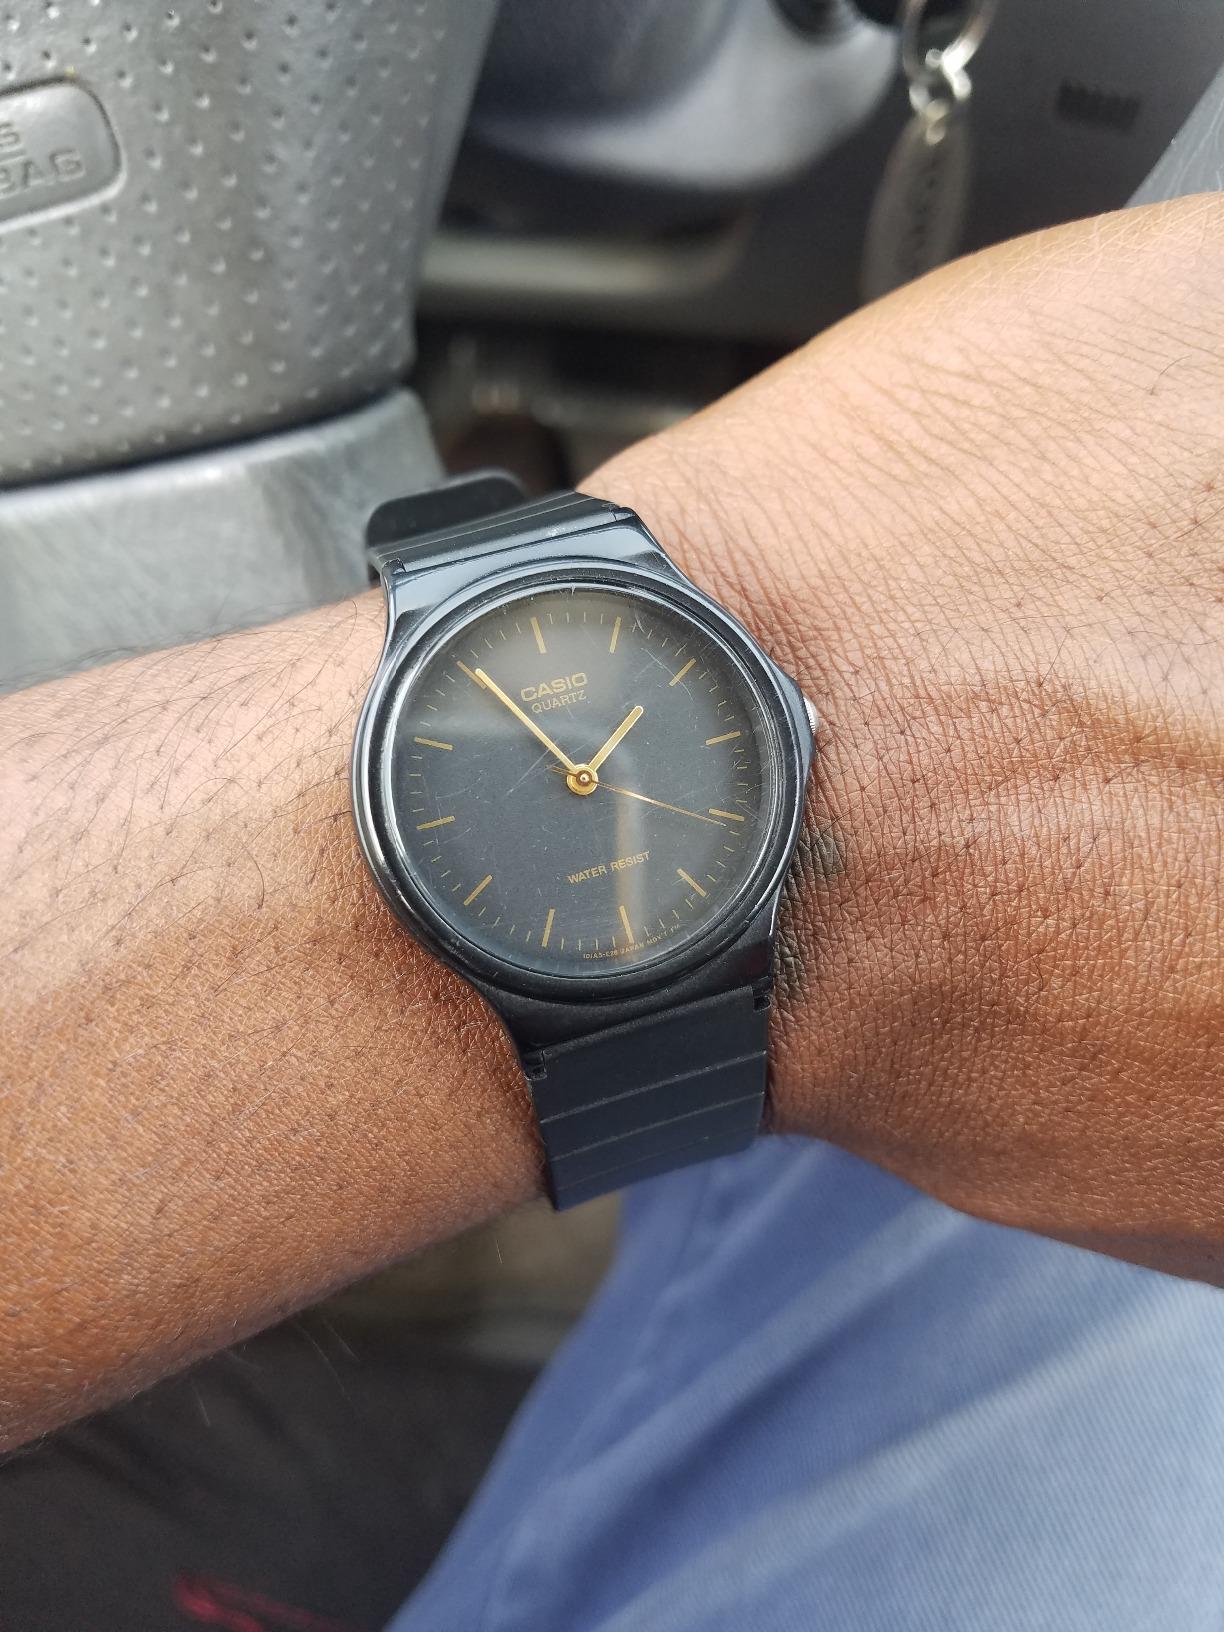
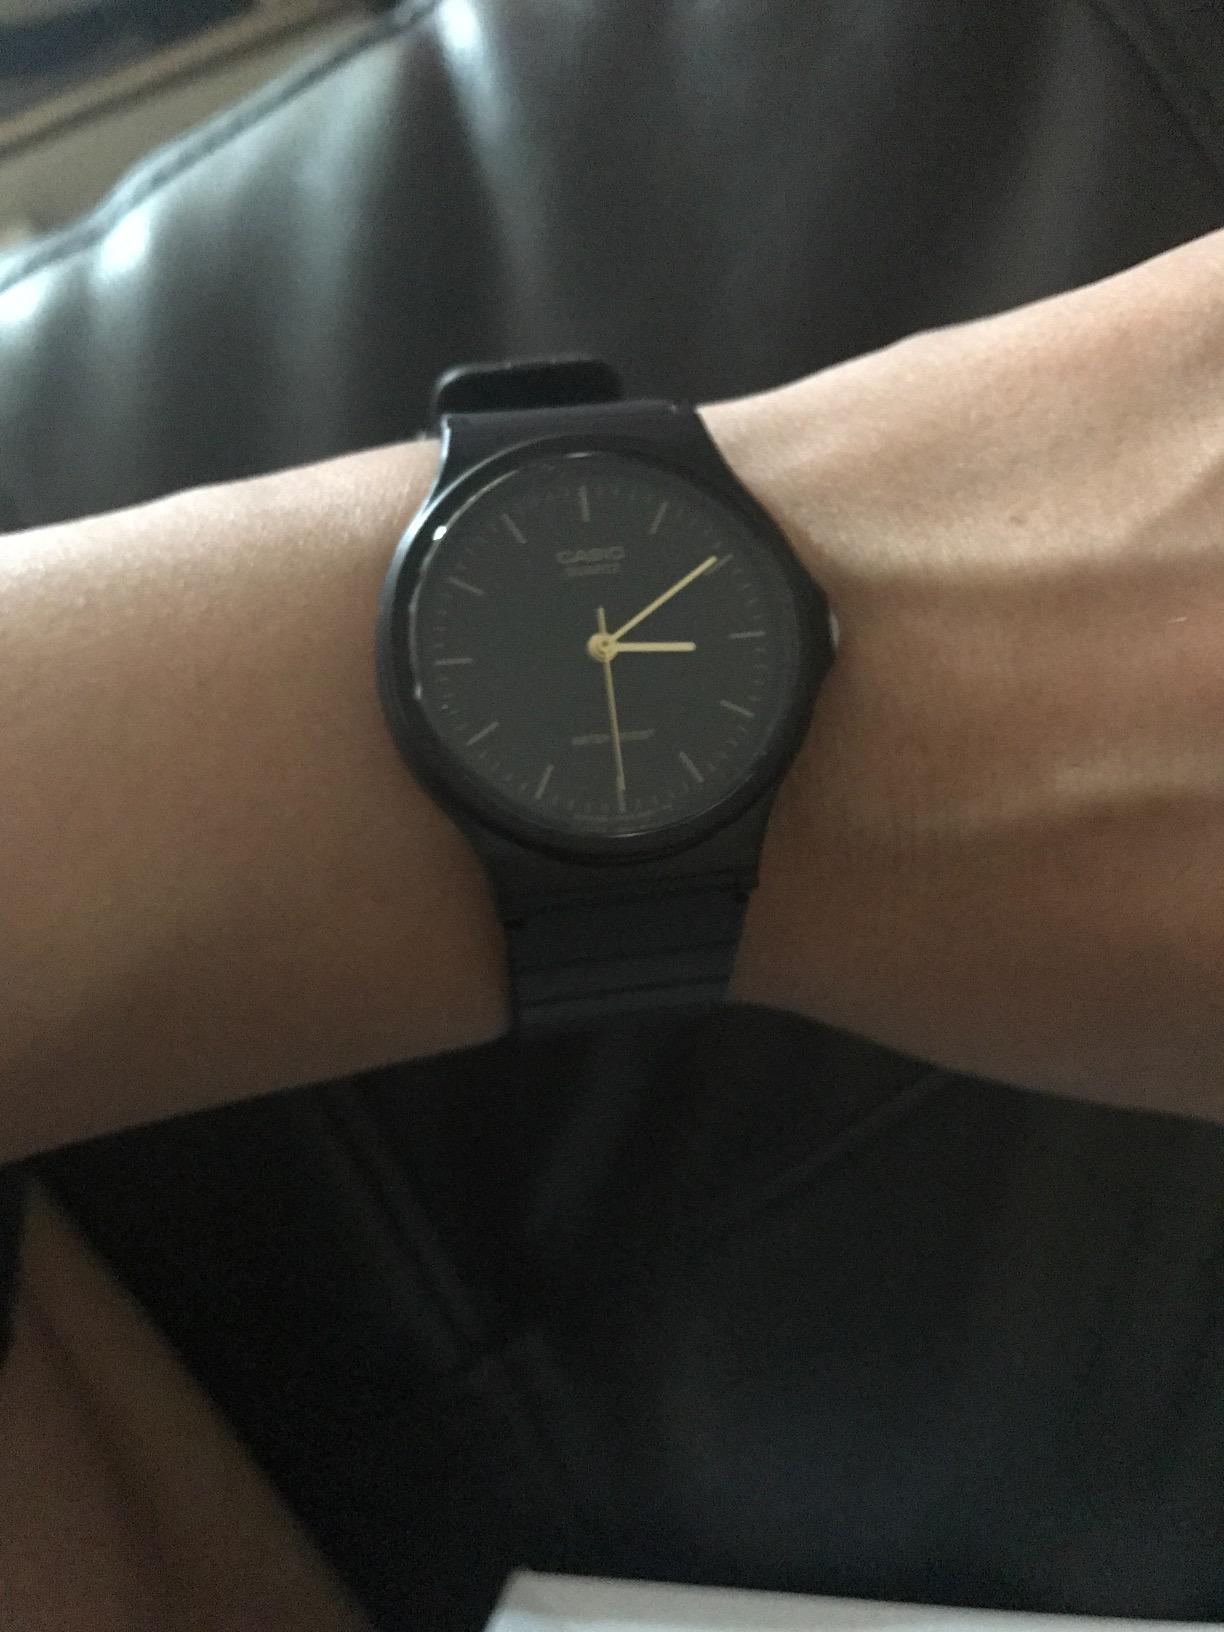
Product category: accessories_watch
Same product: yes